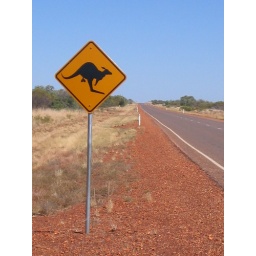
3 days driving through the Red Desert &amp;amp; we stop by the only male sign post.